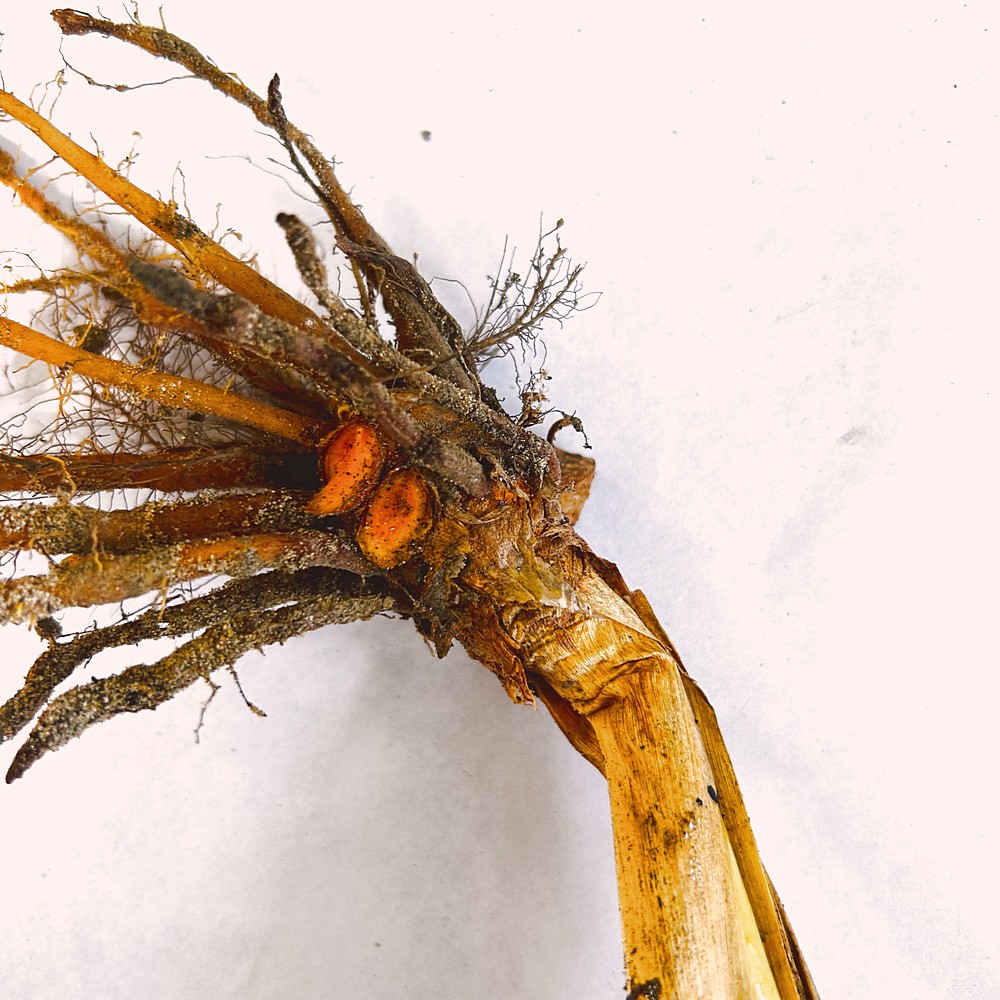
Label: Rhizome Disease Root